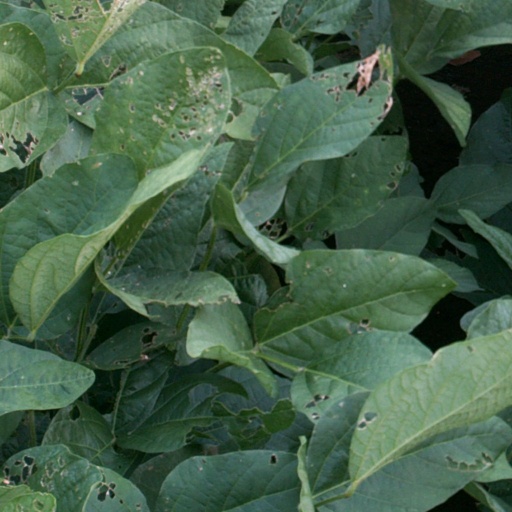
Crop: soybean